Monroe, Connecticut

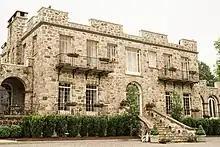
Humphrey Bogart's former home in Monroe now belongs to the Sisters of the Holy Family of Nazareth.

Monroe is a stalwart Republican town at the presidential level with the longest streak of supporting the GOP in Fairfield County. No Democrat has won the town in over 60 years. Lyndon B. Johnson came the closest in his landslide victory in 1964, having lost the town by only 17 votes to Barry M. Goldwater. It is the only municipality in Fairfield County (and one of only four statewide) that voted for Goldwater and subsequently voted for Donald Trump in all three of his elections.